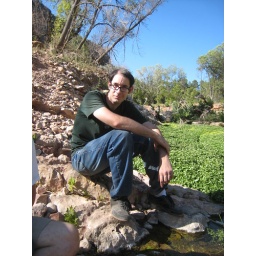
Note that the green behind me has the river running below it.